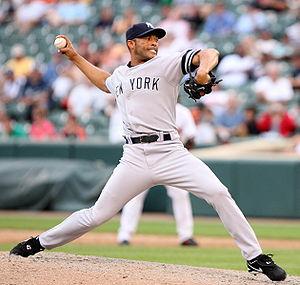
Mariano Rivera, né le 29 novembre 1969 à Panama, est un lanceur de relève droitier ayant joué dans les Ligues majeures de baseball de 1995 à 2013 pour les Yankees de New York. Il est le recordman des sauvetages avec 652 en carrière et est largement considéré comme le meilleur releveur de l'histoire de ce sport.
Au baseball, un lanceur de relève, aussi appelé releveur, est un lanceur qui entre au match lorsqu'il a déjà commencé. En général, le lanceur partant a déjà lancé au moins 5 manches, parfois 7 manches voire plus. Le lanceur de relève lance donc rarement plus de deux manches. Il a pour but d'enregistrer trois retraits sans permettre aucun point, et souvent il y a déjà des coureurs sur les buts lorsqu'il entre au match. Ainsi, les lanceurs de relève peuvent enregistrer plus de 80 apparitions par saison, mais ne lancent que 110 manches maximum, en comparaison avec les lanceurs partants qui peuvent enregistrer plus de 200 manches en 30 apparitions.
Les joueurs suivants ont été élus au Temple de la renommée du baseball avec plus de 90 % des votes.
Le titre de joueur par excellence de la Série de championnat est une récompense annuelle remise par les deux ligues composant la Ligue majeure de baseball.
Au baseball, un lanceur est crédité d'un sauvetage lorsqu'il termine une rencontre pour une équipe victorieuse en conservant l'avance au score acquis plus tôt dans la partie. Le nombre de sauvetages est la principale statistique des lanceurs de relève au baseball.
La moyenne de buts sur balles et de coups sûrs accordés par manche lancée, plus couramment désigné par l'acronyme WHIP, est une statistique au baseball visant à déterminer l'efficacité d'un lanceur.
Le Major League Baseball Delivery Man Award ou prix du meilleur releveur était une récompense décernée par la Ligue majeure de baseball aux meilleurs lanceurs de relève de 2005 à 2013. Un prix était remis au joueur le plus méritant à chaque mois de la saison régulière, d'avril à septembre, puis un autre prix était décerné en octobre au meilleur releveur de l'année. Un seul lauréat mensuel et annuel était désigné, la Ligue majeure de baseball ne faisant pas de distinction entre les deux ligues, Nationale et Américaine, qui la composent. Le prix est retiré après la saison 2013 pour être remplacé par deux trophées annuels, le Prix Mariano Rivera et le Prix Trevor Hoffman.